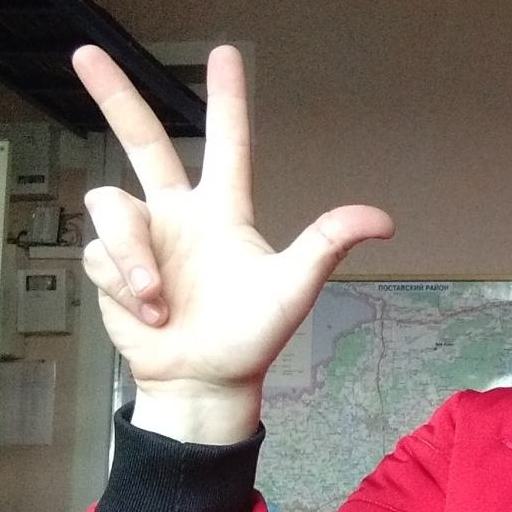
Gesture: three2